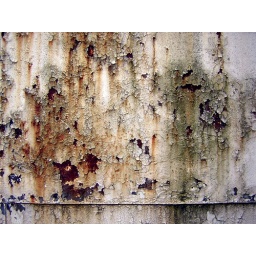
A rusty, flaky wall from the Porte Clignancourt flea market in Paris.